Alexander Henry the elder

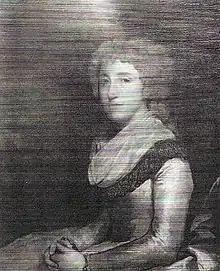
Mrs Julia (born Calcutt) Kittson Henry (1756–1835)

As was the custom with early fur traders, Henry had taken a 'country wife', a Native Indian whose sister was in the same way married to Simon McTavish. By her he was said to have fathered several children, but only one daughter is recorded. In 1785, having by then returned to society at Montreal, he married Julia Calcutt Kittson (1756–1835), "a woman of considerable personal fortitude". She was a native of Limavady and the widow of an Anglo-Irish army officer, John George Kittson (d. 1779), whose home was in County Cork but had seen considerable service in North America. Mrs Julia Henry was the godparent with Sir Isaac Brock of William McGillivray's youngest daughter. It is open to debate whether Julia and Alexander met in Canada, England or Ireland around 1780, but they were the parents of several children, two of whom were born before they were married. Henry was step-father to two Kittsons, and the father of six known children,